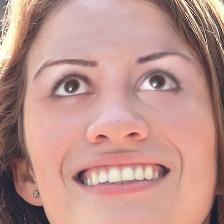
Label: faces